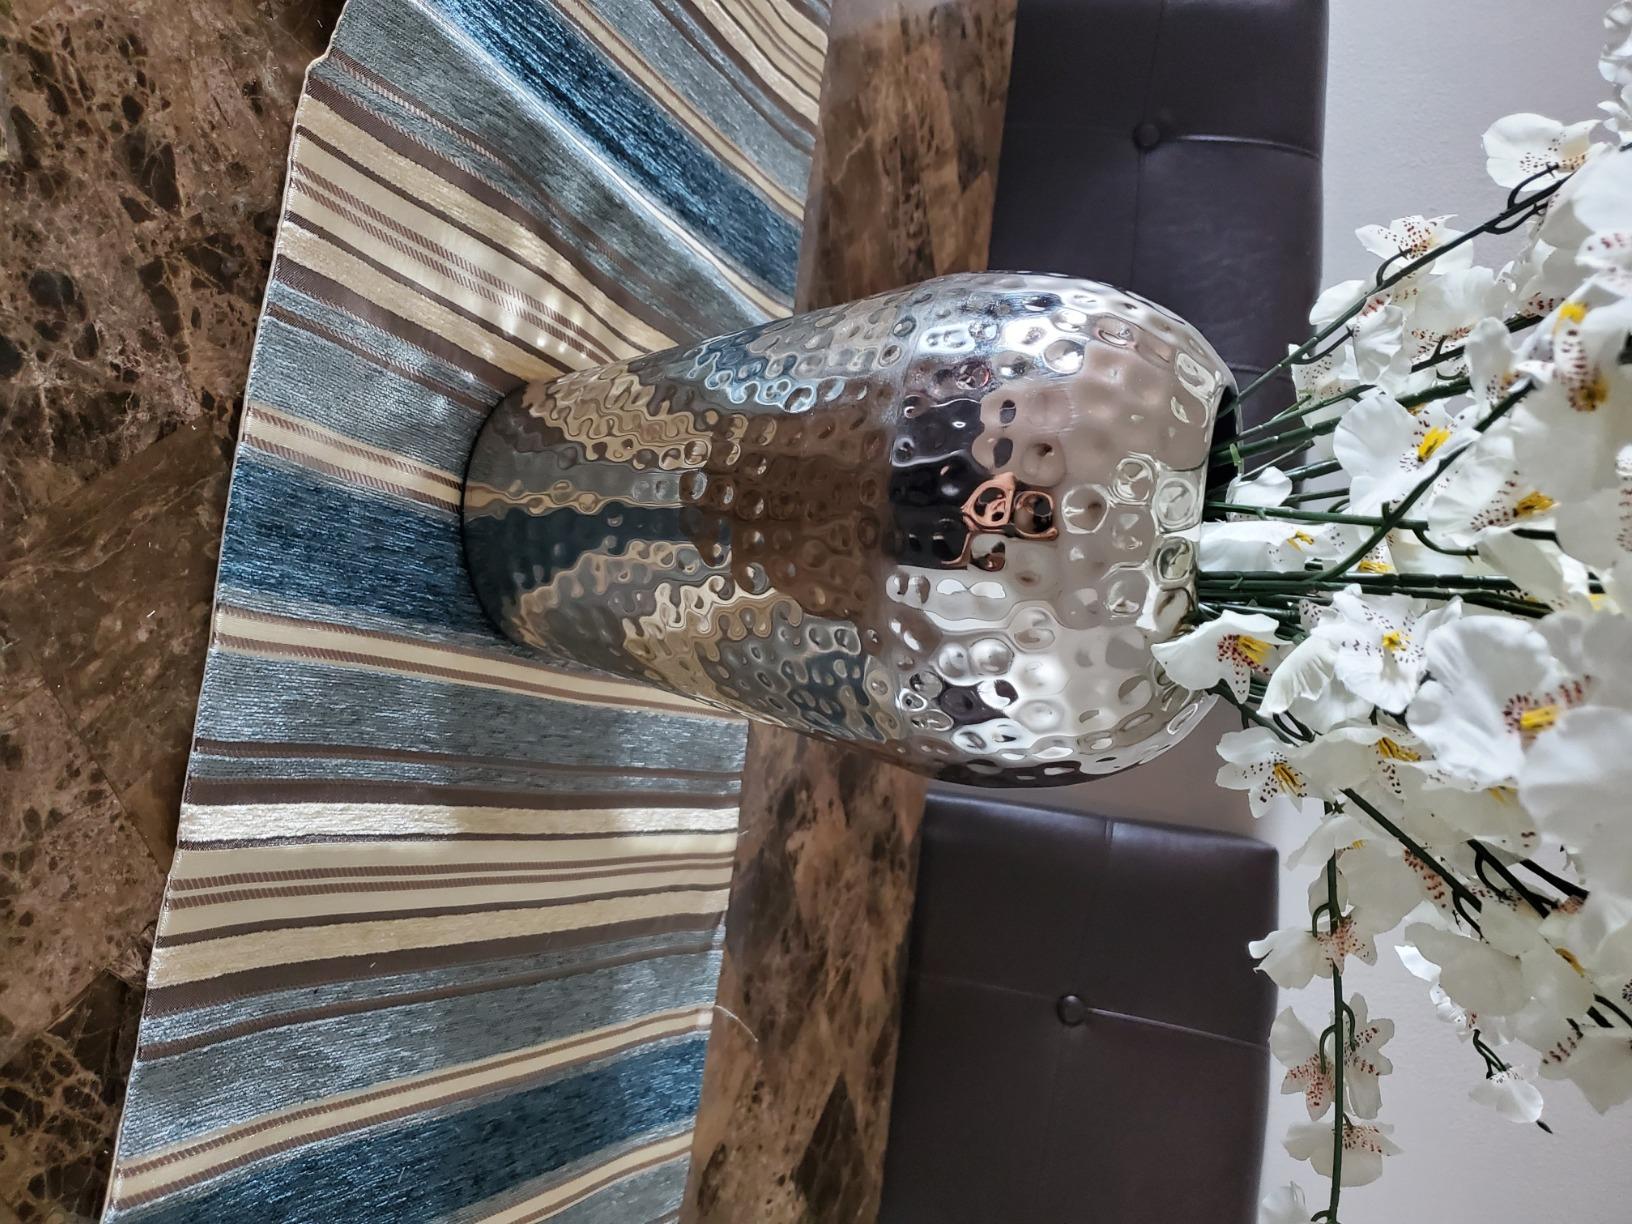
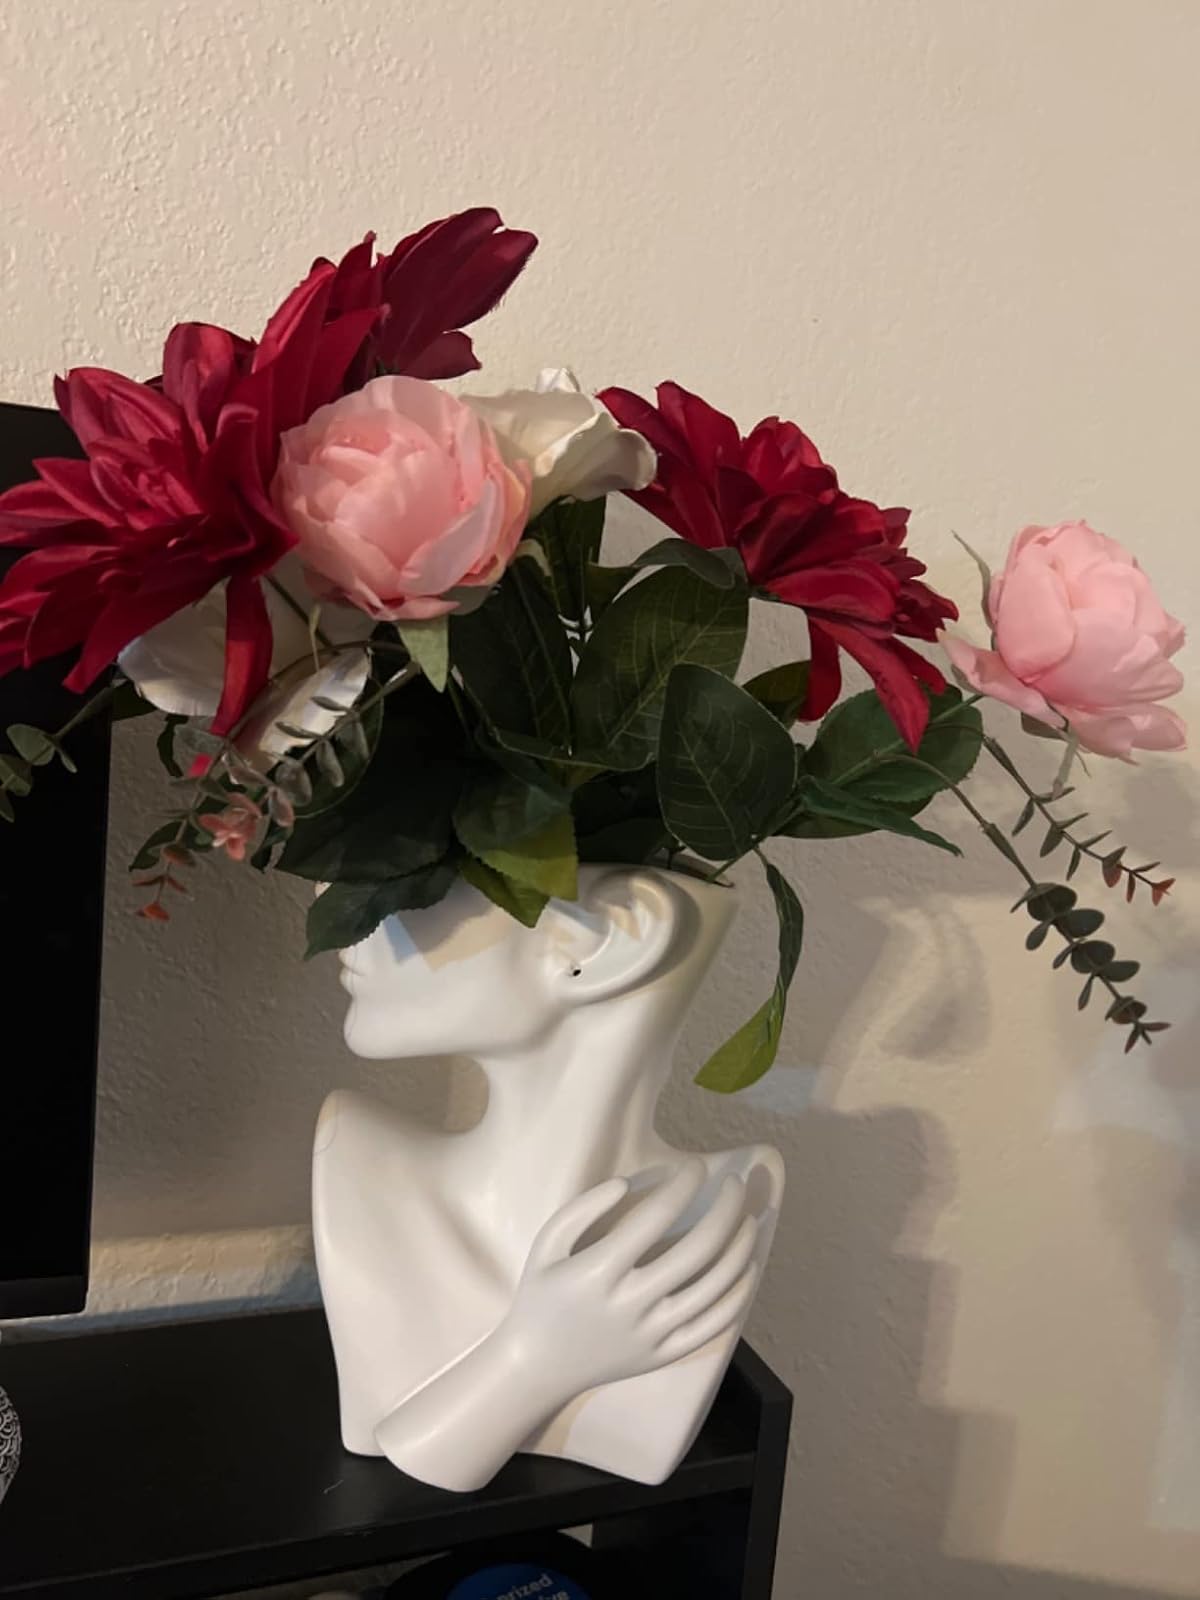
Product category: vase
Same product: no